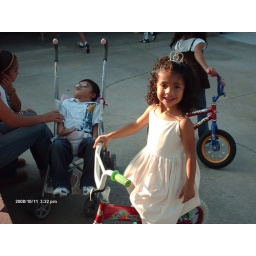
Hey I can still ride by bike with a dress on!!!